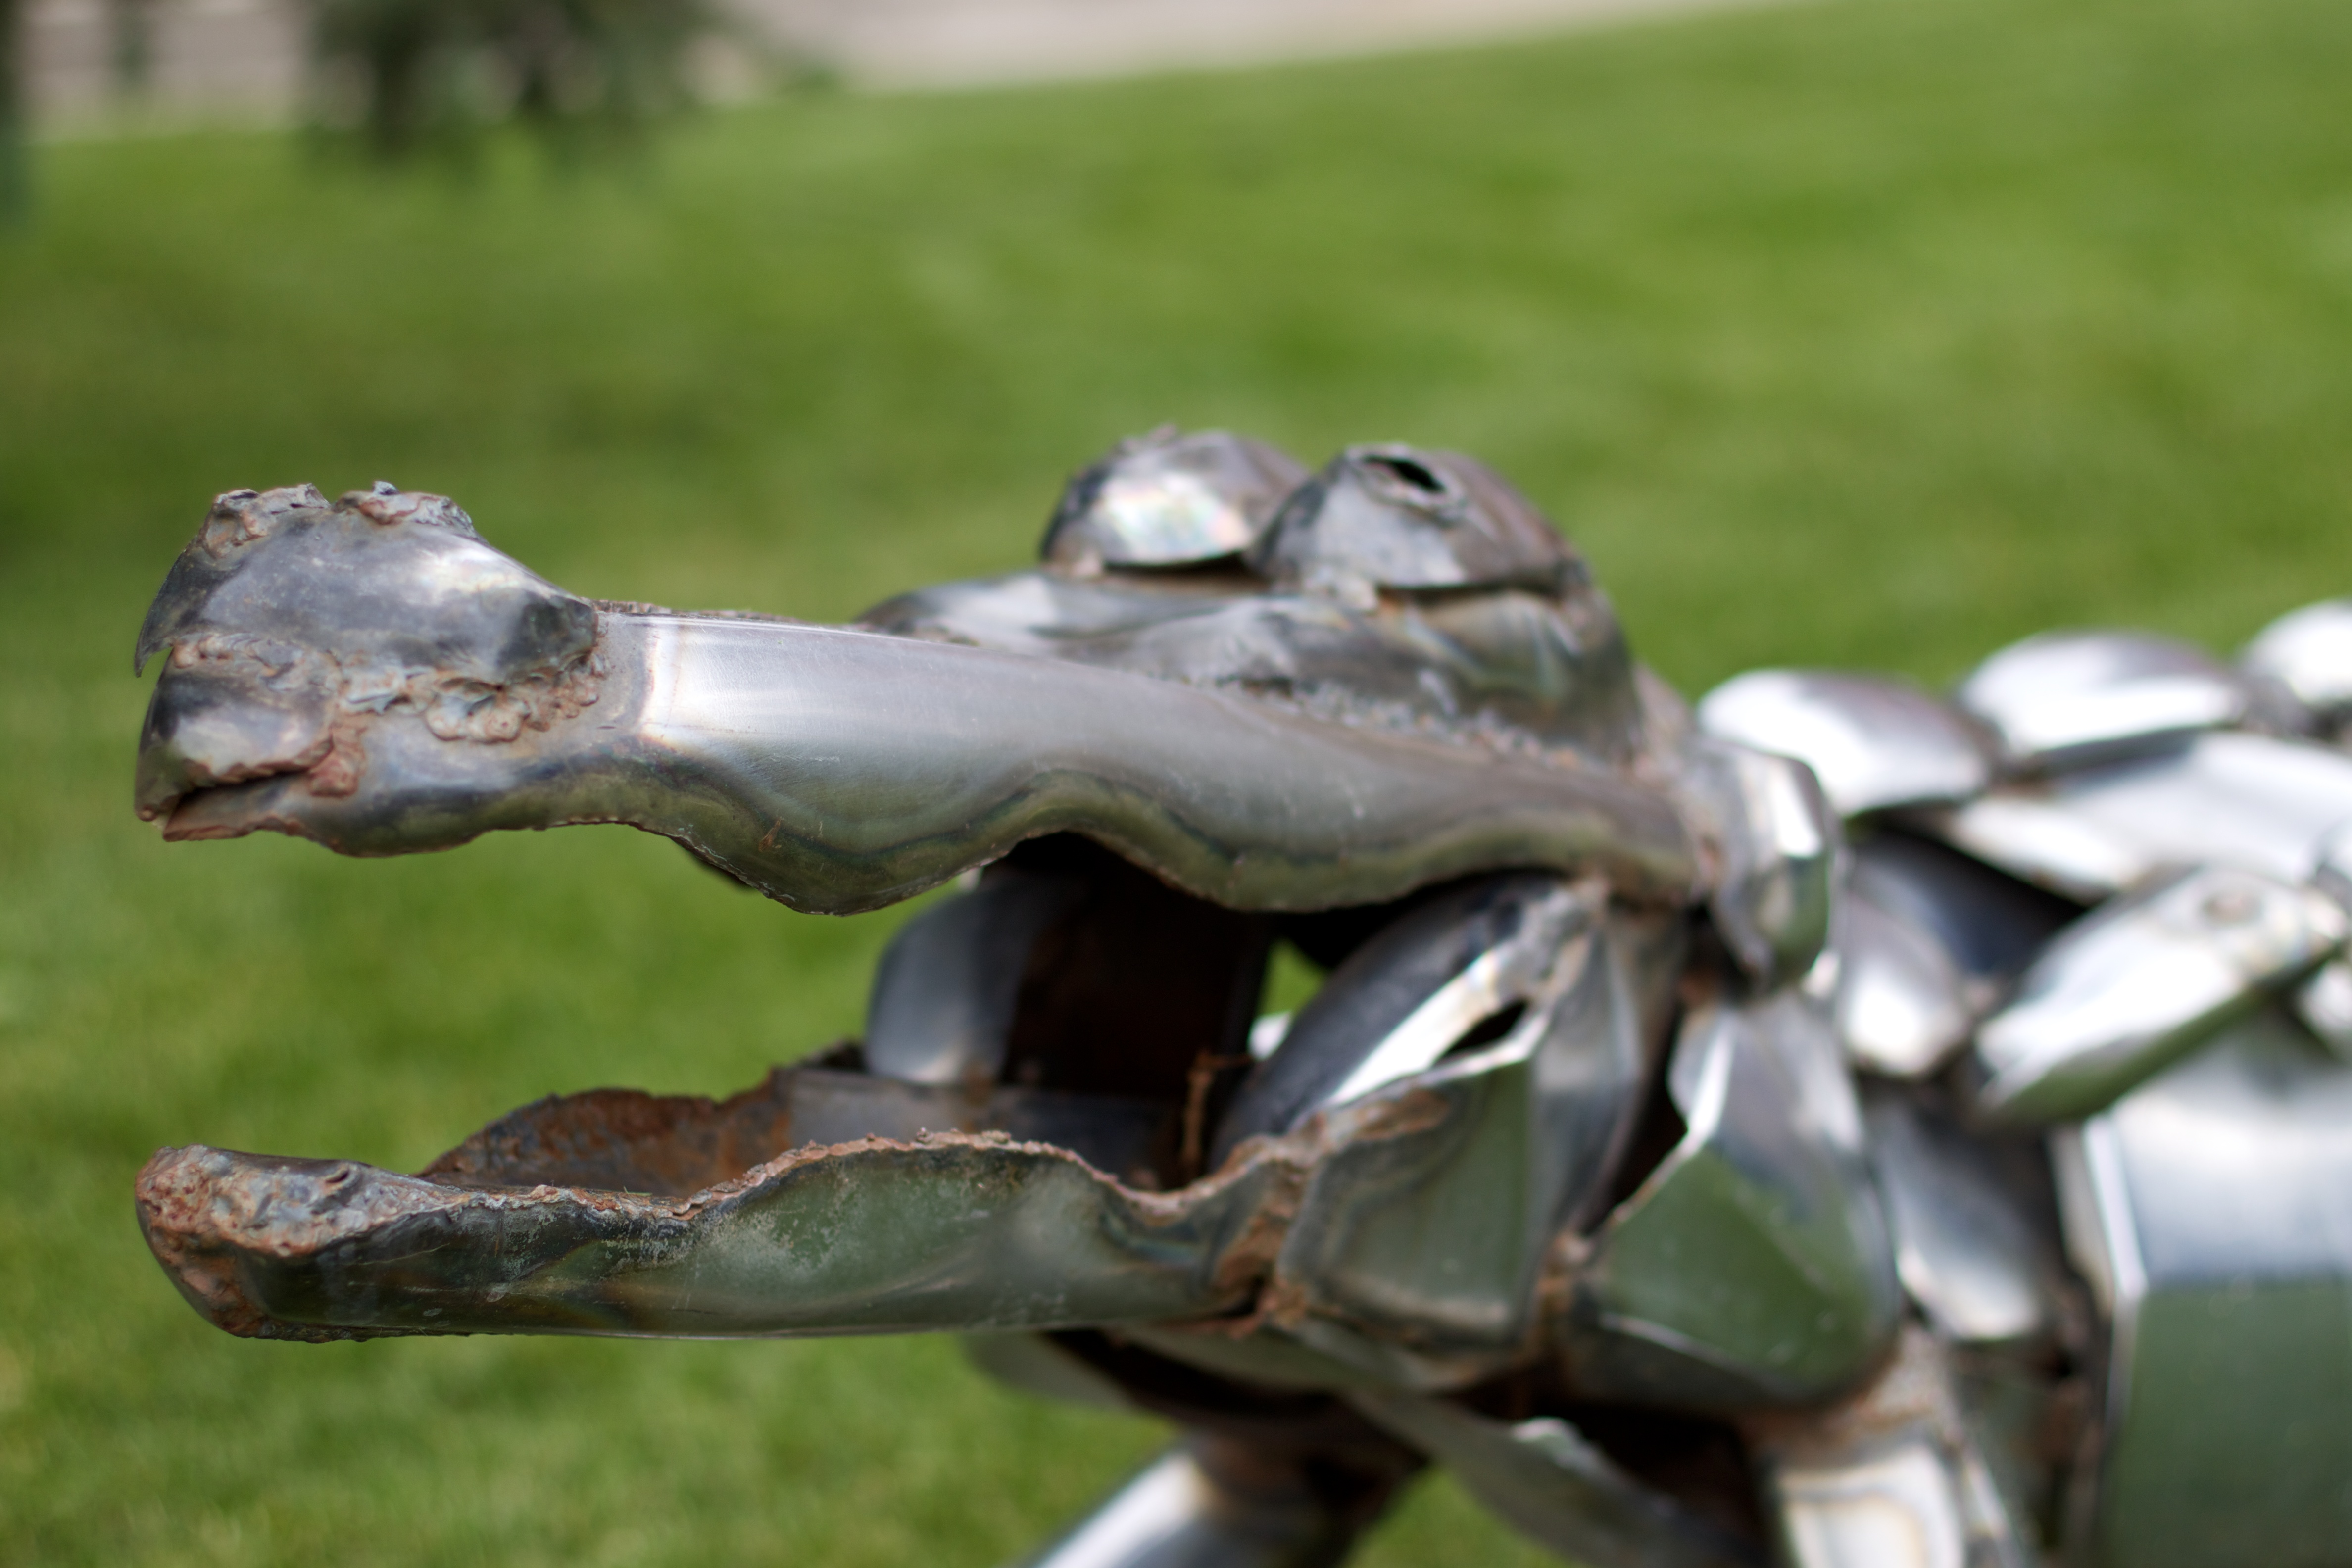
statue, reptile, sculpture, odyssey, wyoming